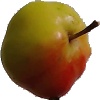
Label: Apple Red Yellow 2